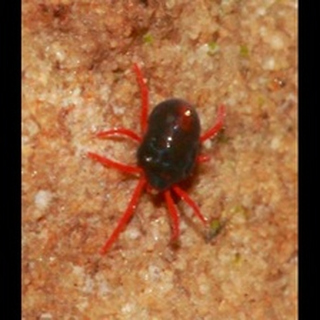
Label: wheat_mite